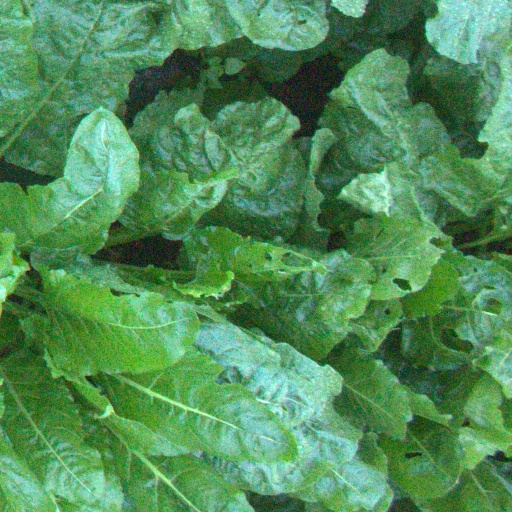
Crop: sugar beet